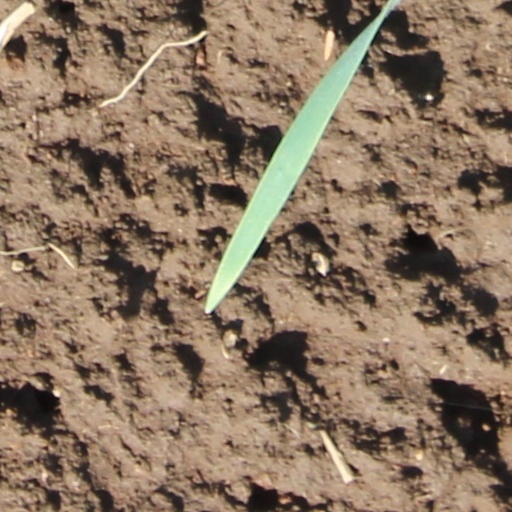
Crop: wheat